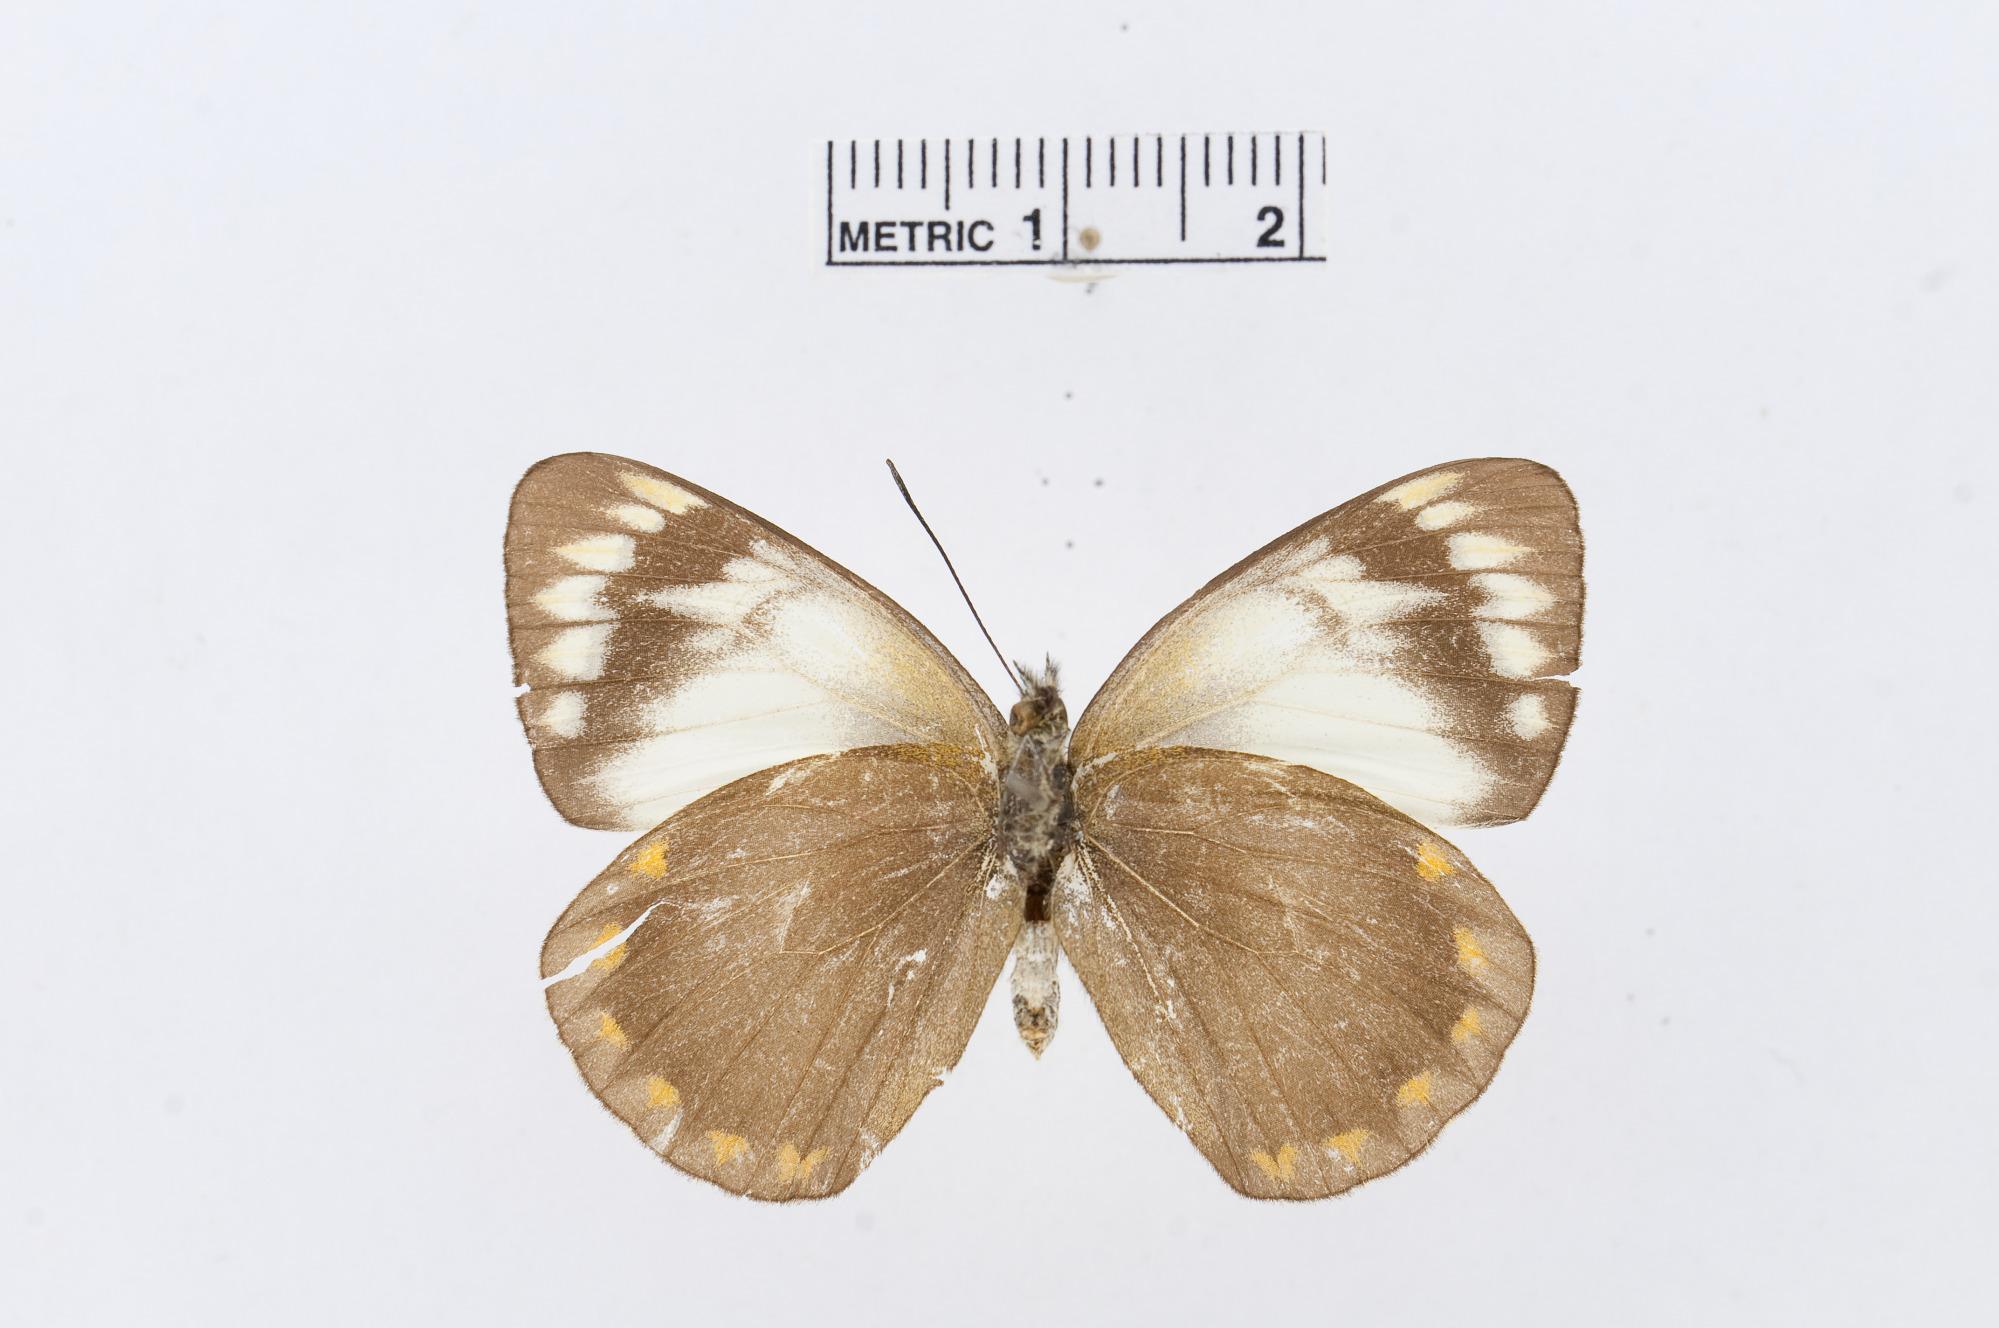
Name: Delias manuselensis
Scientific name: Delias manuselensis
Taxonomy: Animalia, Arthropoda, Hexapoda, Insecta, Lepidoptera, Pieridae, Pierinae